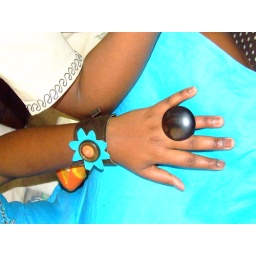
wooden ring in ebony and a bracelet made fom waste leather used from the bags